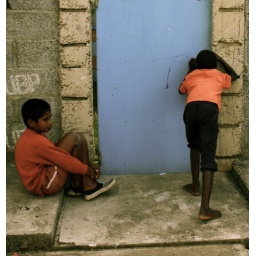
Picture taken from my car window at cassis, mauritius. These kids were running around playing hide and seek